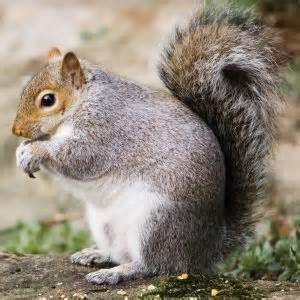
Label: scoiattolo